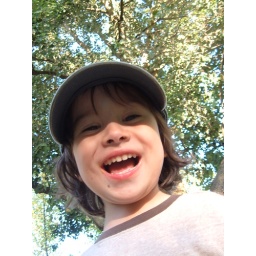
Ethan in one of the UCD tree forest projects, just a few days before he turned 4.